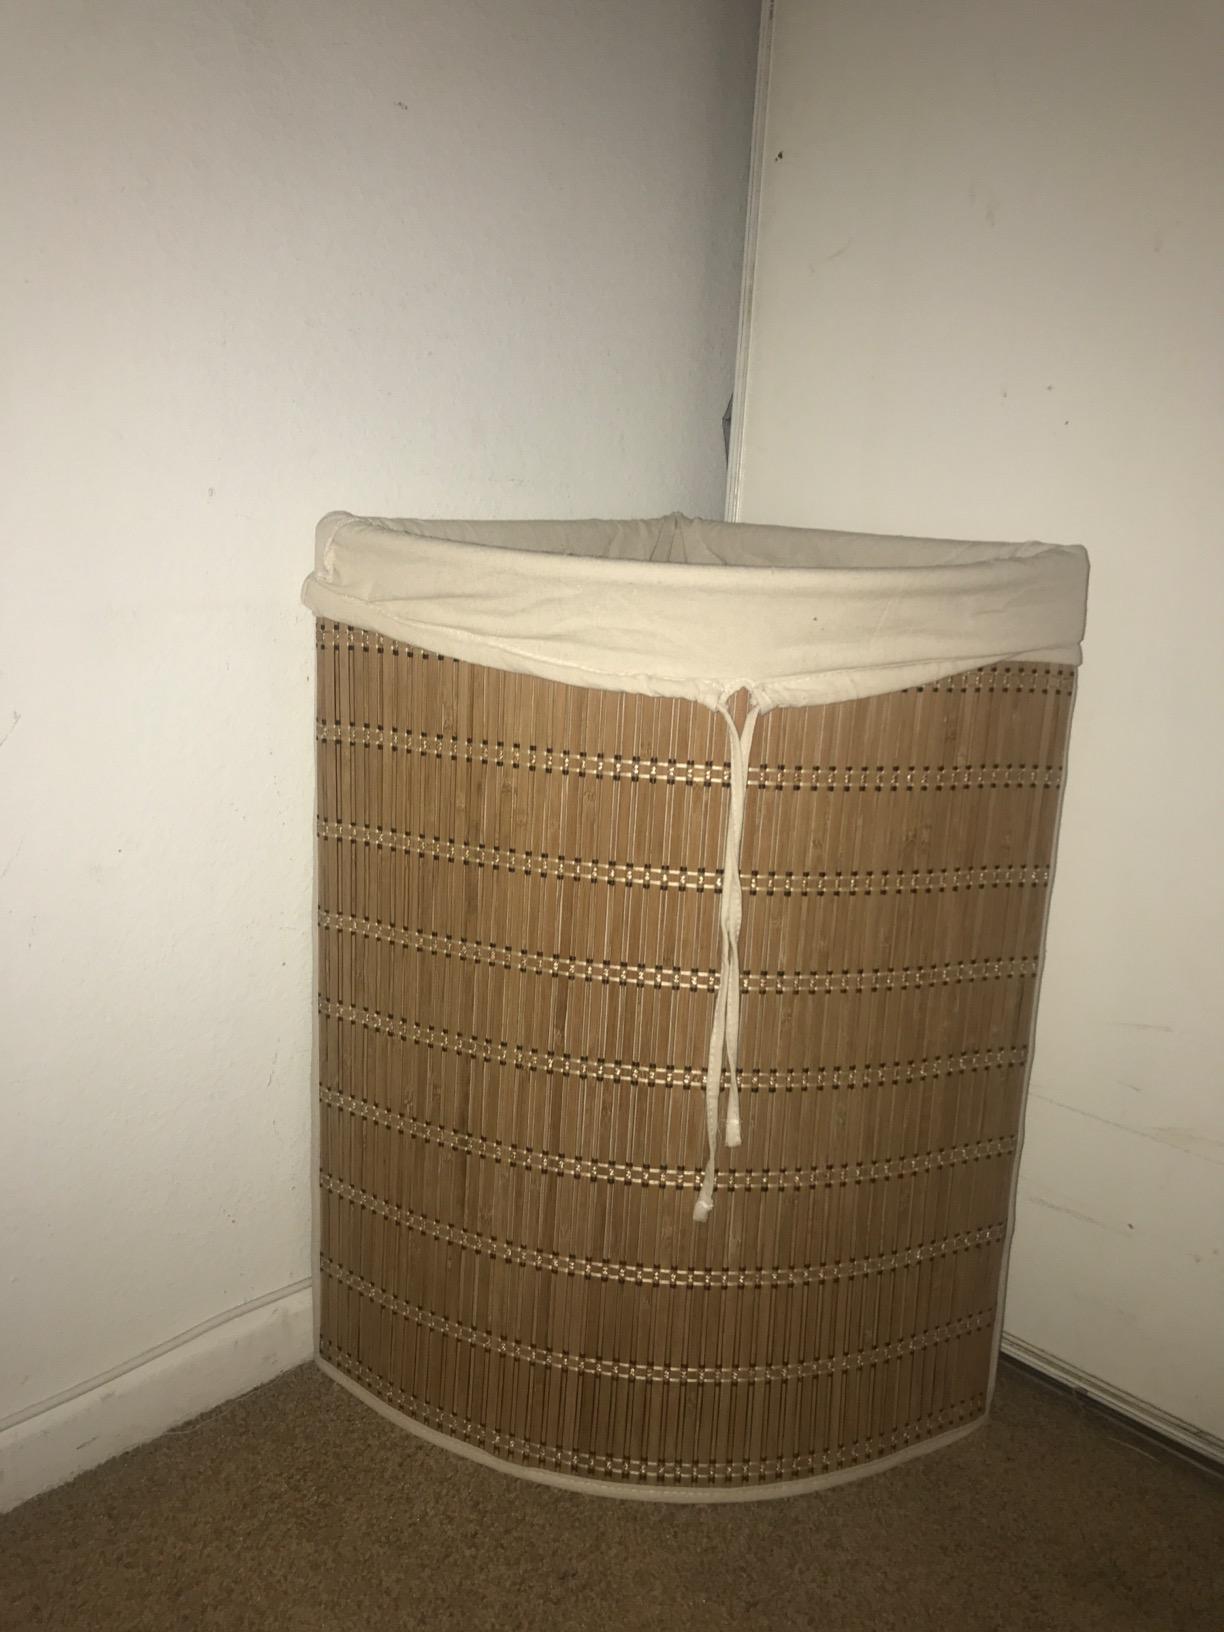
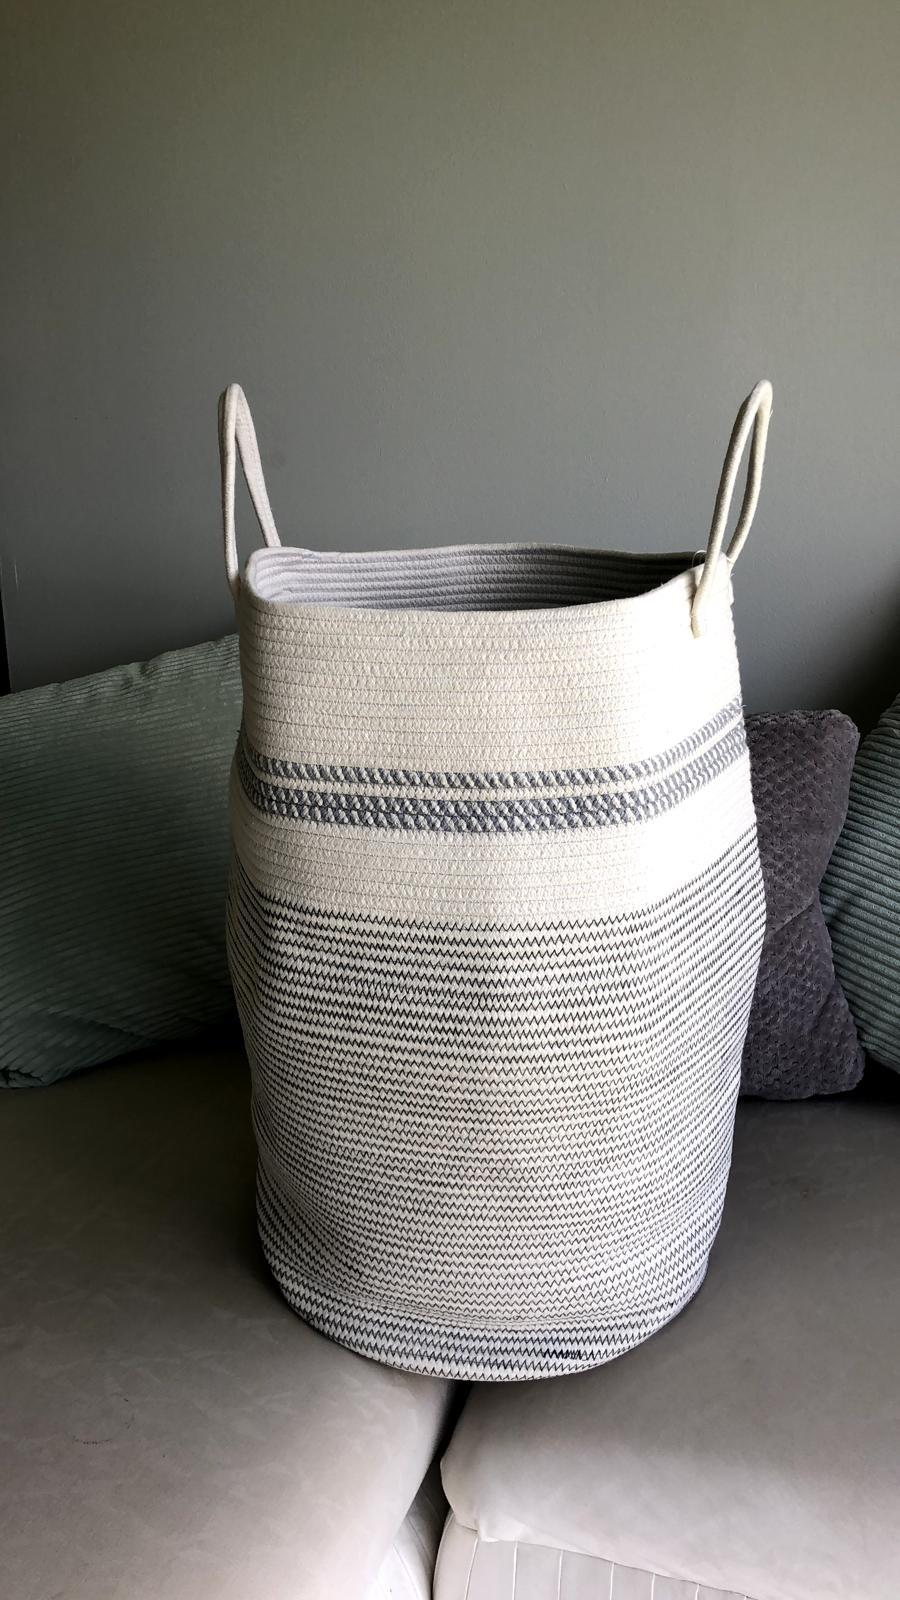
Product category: items_hamper
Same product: no